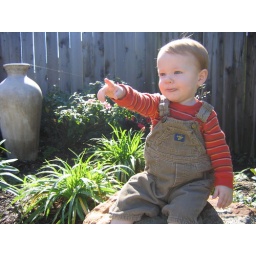
Mason sitting on the rock in the back yard at Adrienne's parents home.